Nikolay Dobrokhotov

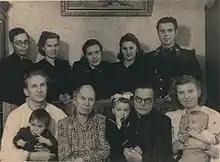
N.N. Dobrokhotov with family

House in Kiev where lived and worked N.N.